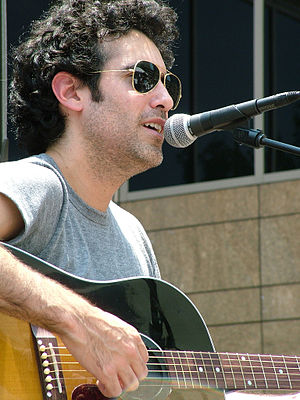
Joshua Radin
Joshua Radin er en singer/songwriter fra Cleveland, Ohio i USA.